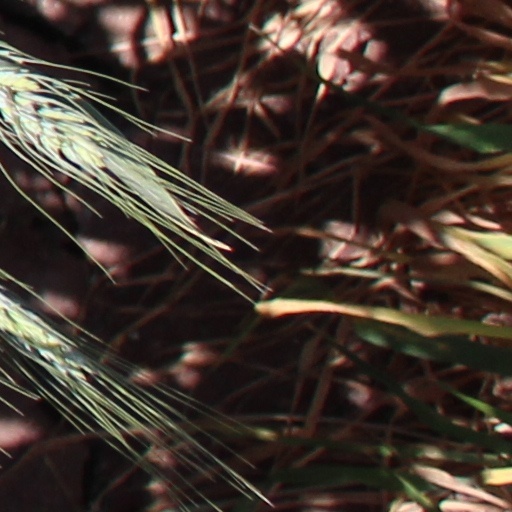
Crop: wheat